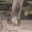
Label: elephant